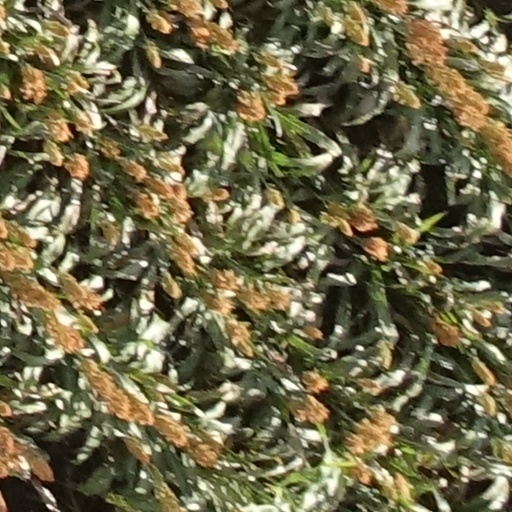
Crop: sorghum